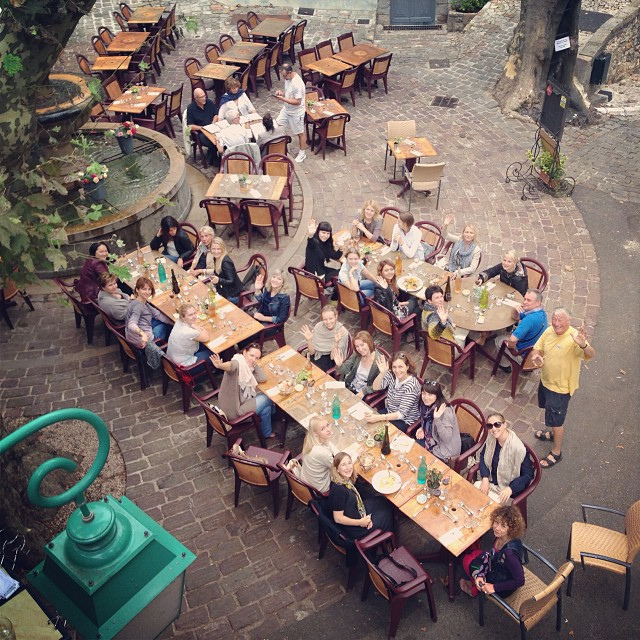
user: Given an image and a question. Answer the question in a short answer. Question: What are the people in this photo saying with their hand gesture? Short Answer:
assistant: hello